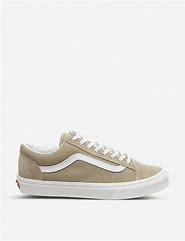
Brand: Vans
Model: Style 36